Juzo Takaoka

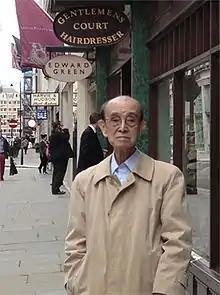
A snapshot of Juzo Takaoka taken during his visit to London in 2013

Takaoka frequently visited the UK and other countries in Europe to obtain metal types at type foundries and to deepen his ties with typeface designers, typographers, and letterpress printers. He had a long friendship with Susan Shaw, founder of the Type Archive (formerly, Type Museum), London; James Mosley, former librarian at the St Bride Library, London; and the Cardozo Kindersley Workshop (formerly, David Kindersley Workshop), Cambridge.